Neptune Herring Oil Factory

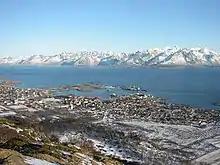
The Neptune Herring Oil Factory is located on an island in the harbor outside Melbu.

The Neptune Herring Oil Factory is a former industry in the town of Melbu in Norway's Vesterålen district. It has been given cultural heritage status.